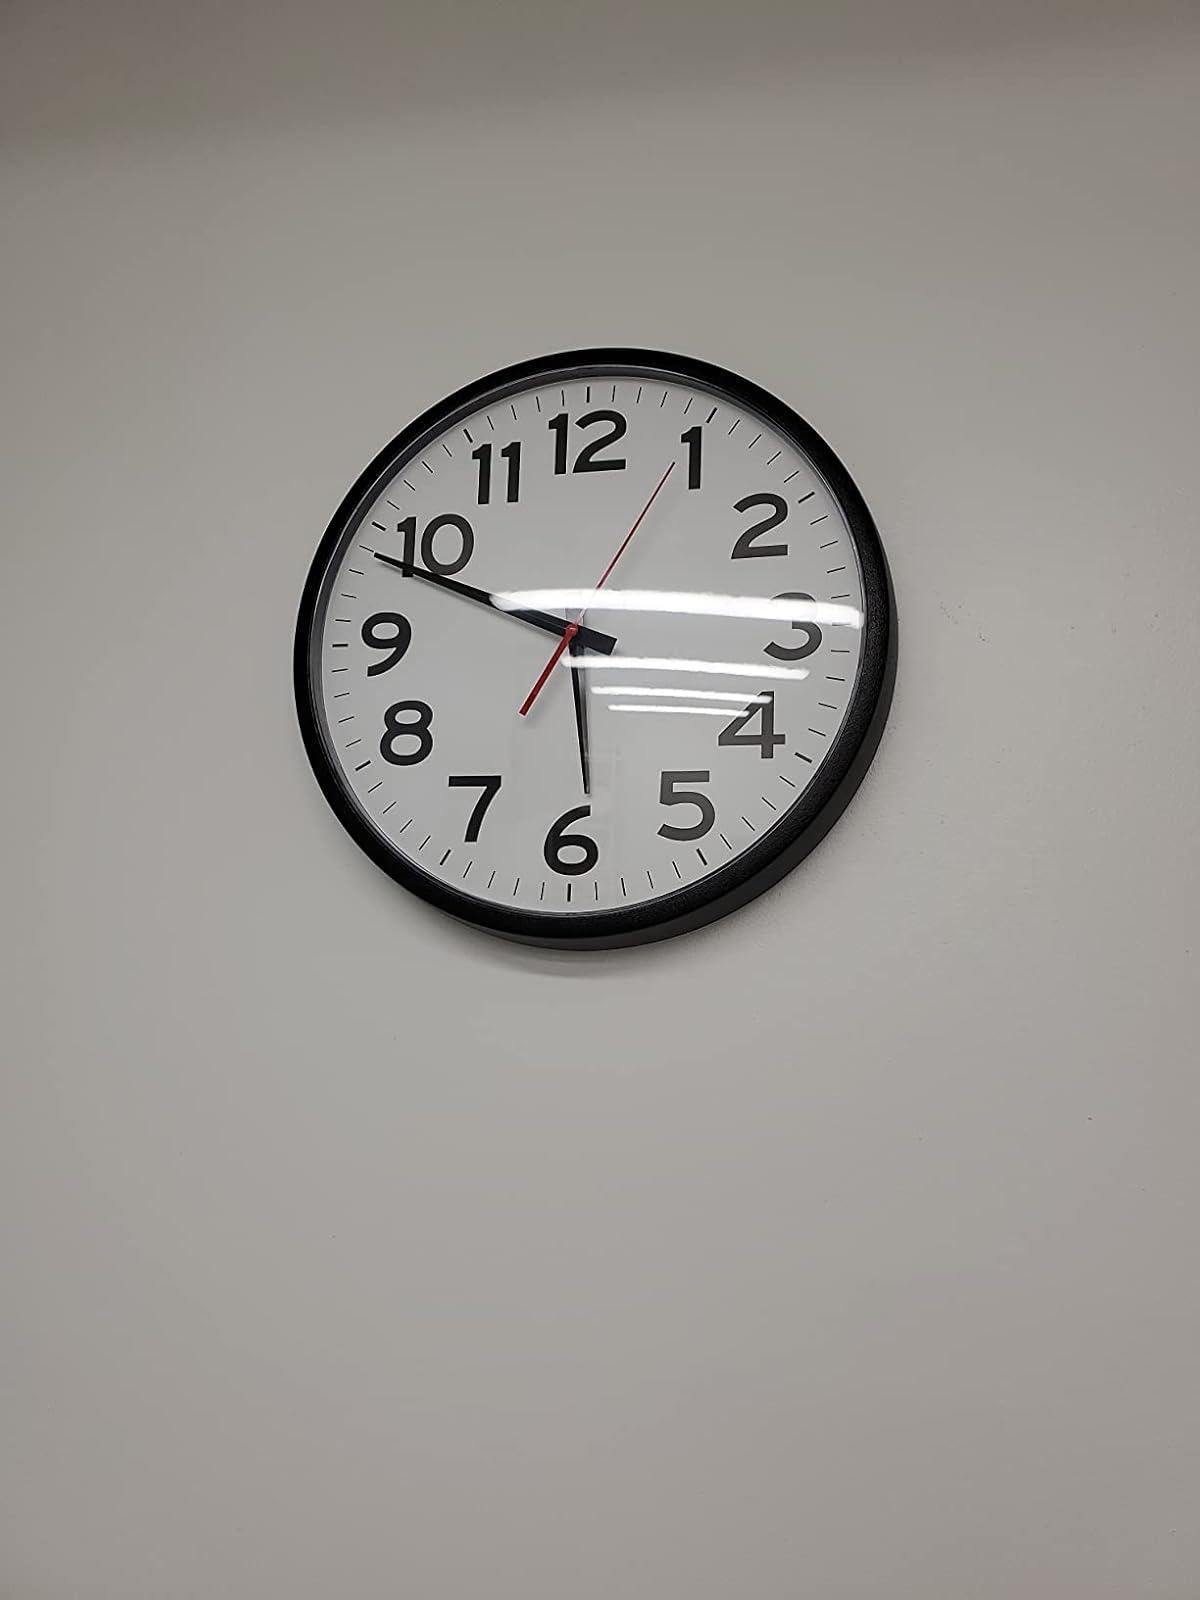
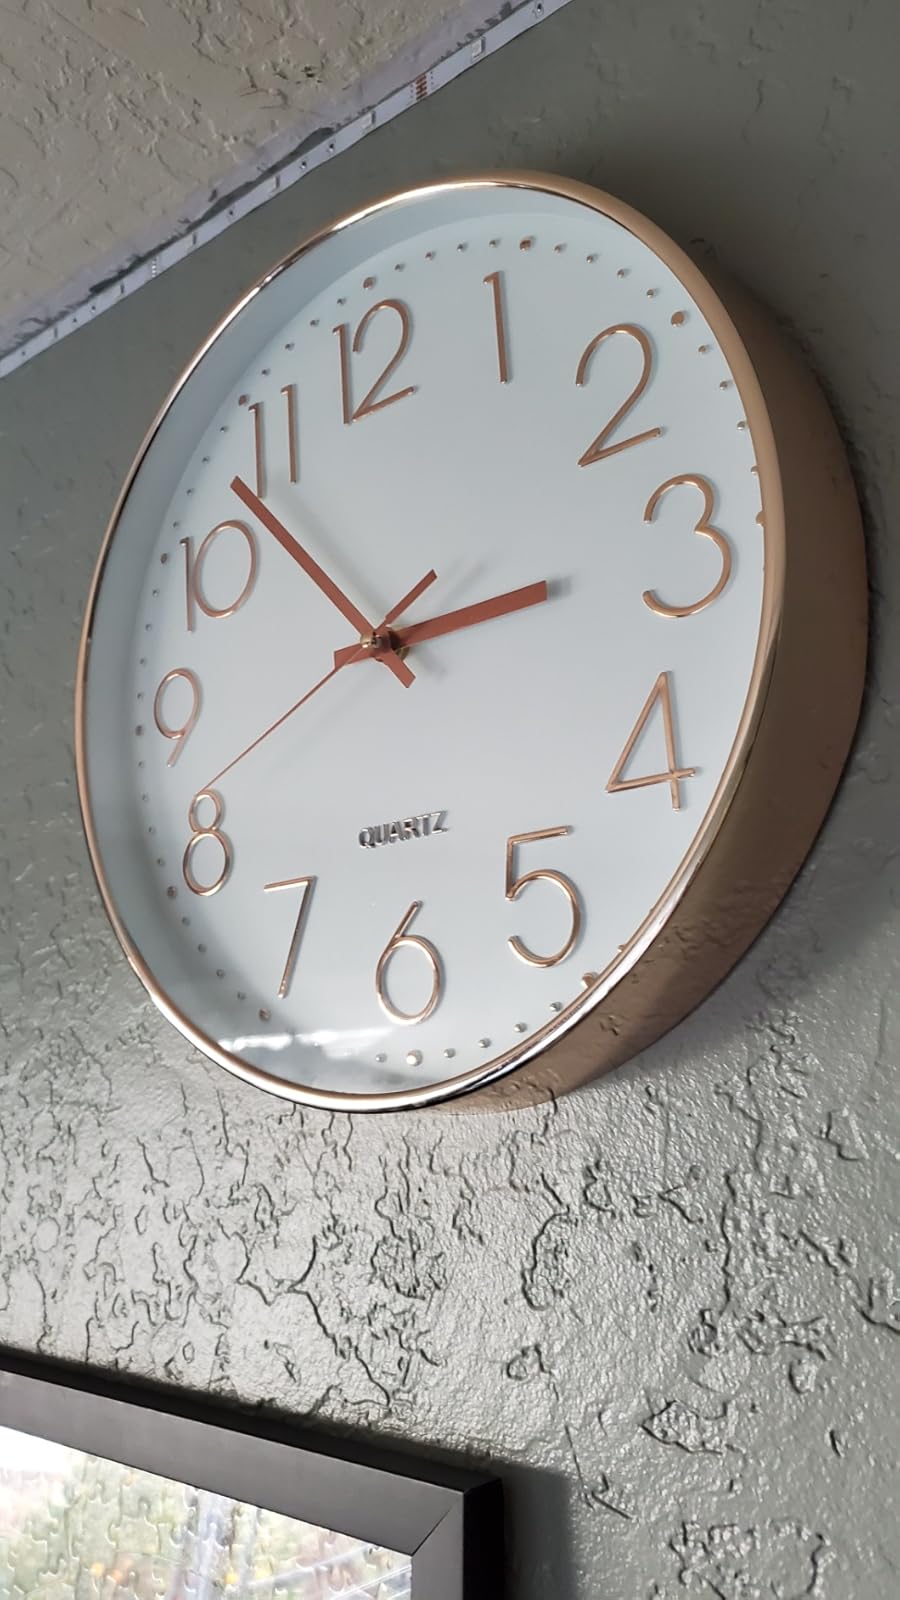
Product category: clock
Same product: no